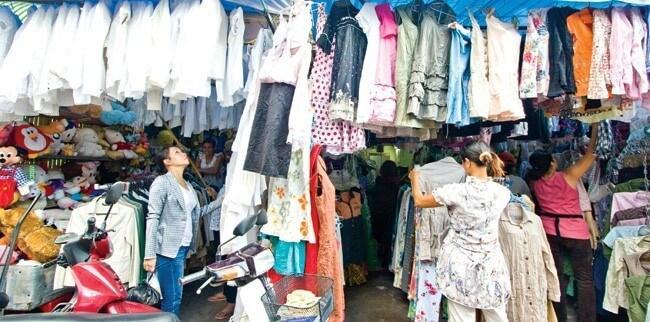
có nhiều loại quần áo được bày bán trong cửa hàng